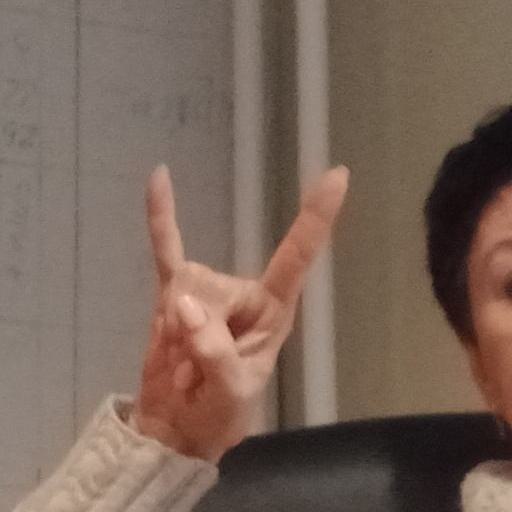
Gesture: rock